Henrik Dam

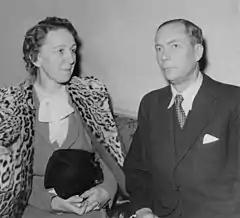
Dam with his wife in Stockholm in 1946

Carl Peter Henrik Dam (21 February 1895 – 17 April 1976) was a Danish biochemist and physiologist.